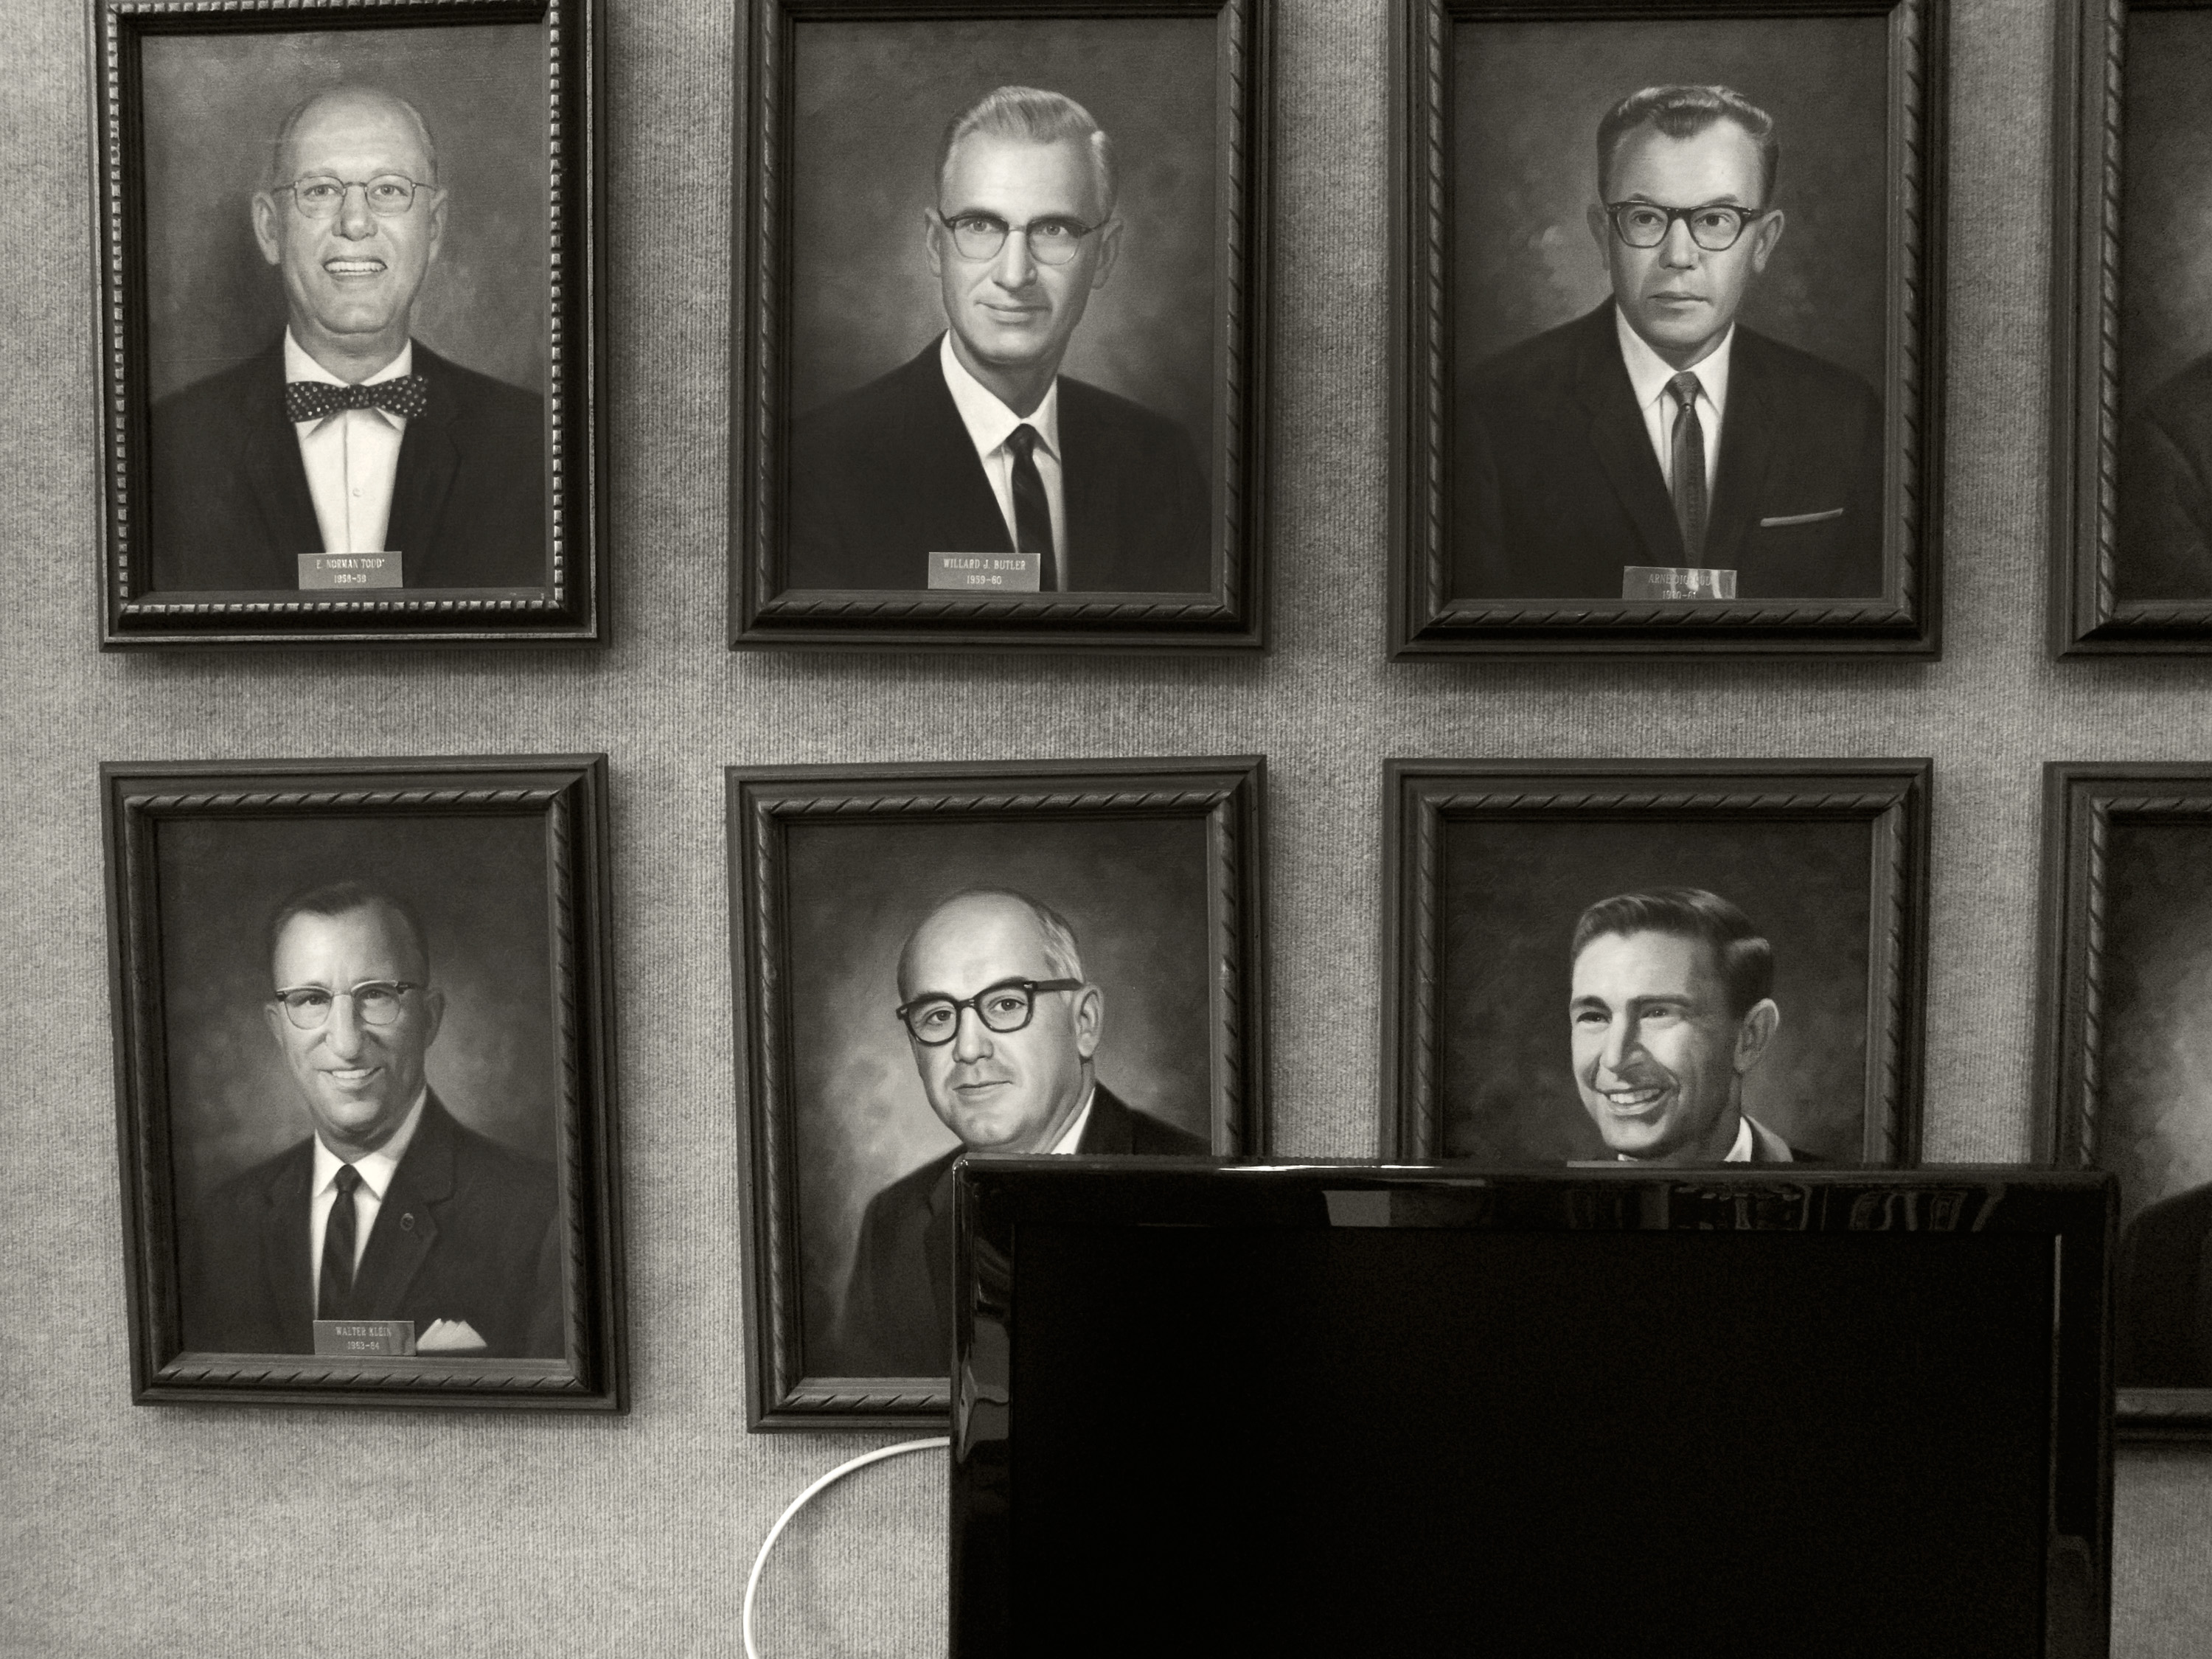
black and white, black, monochrome, photograph, picture frame, image, monochrome photography